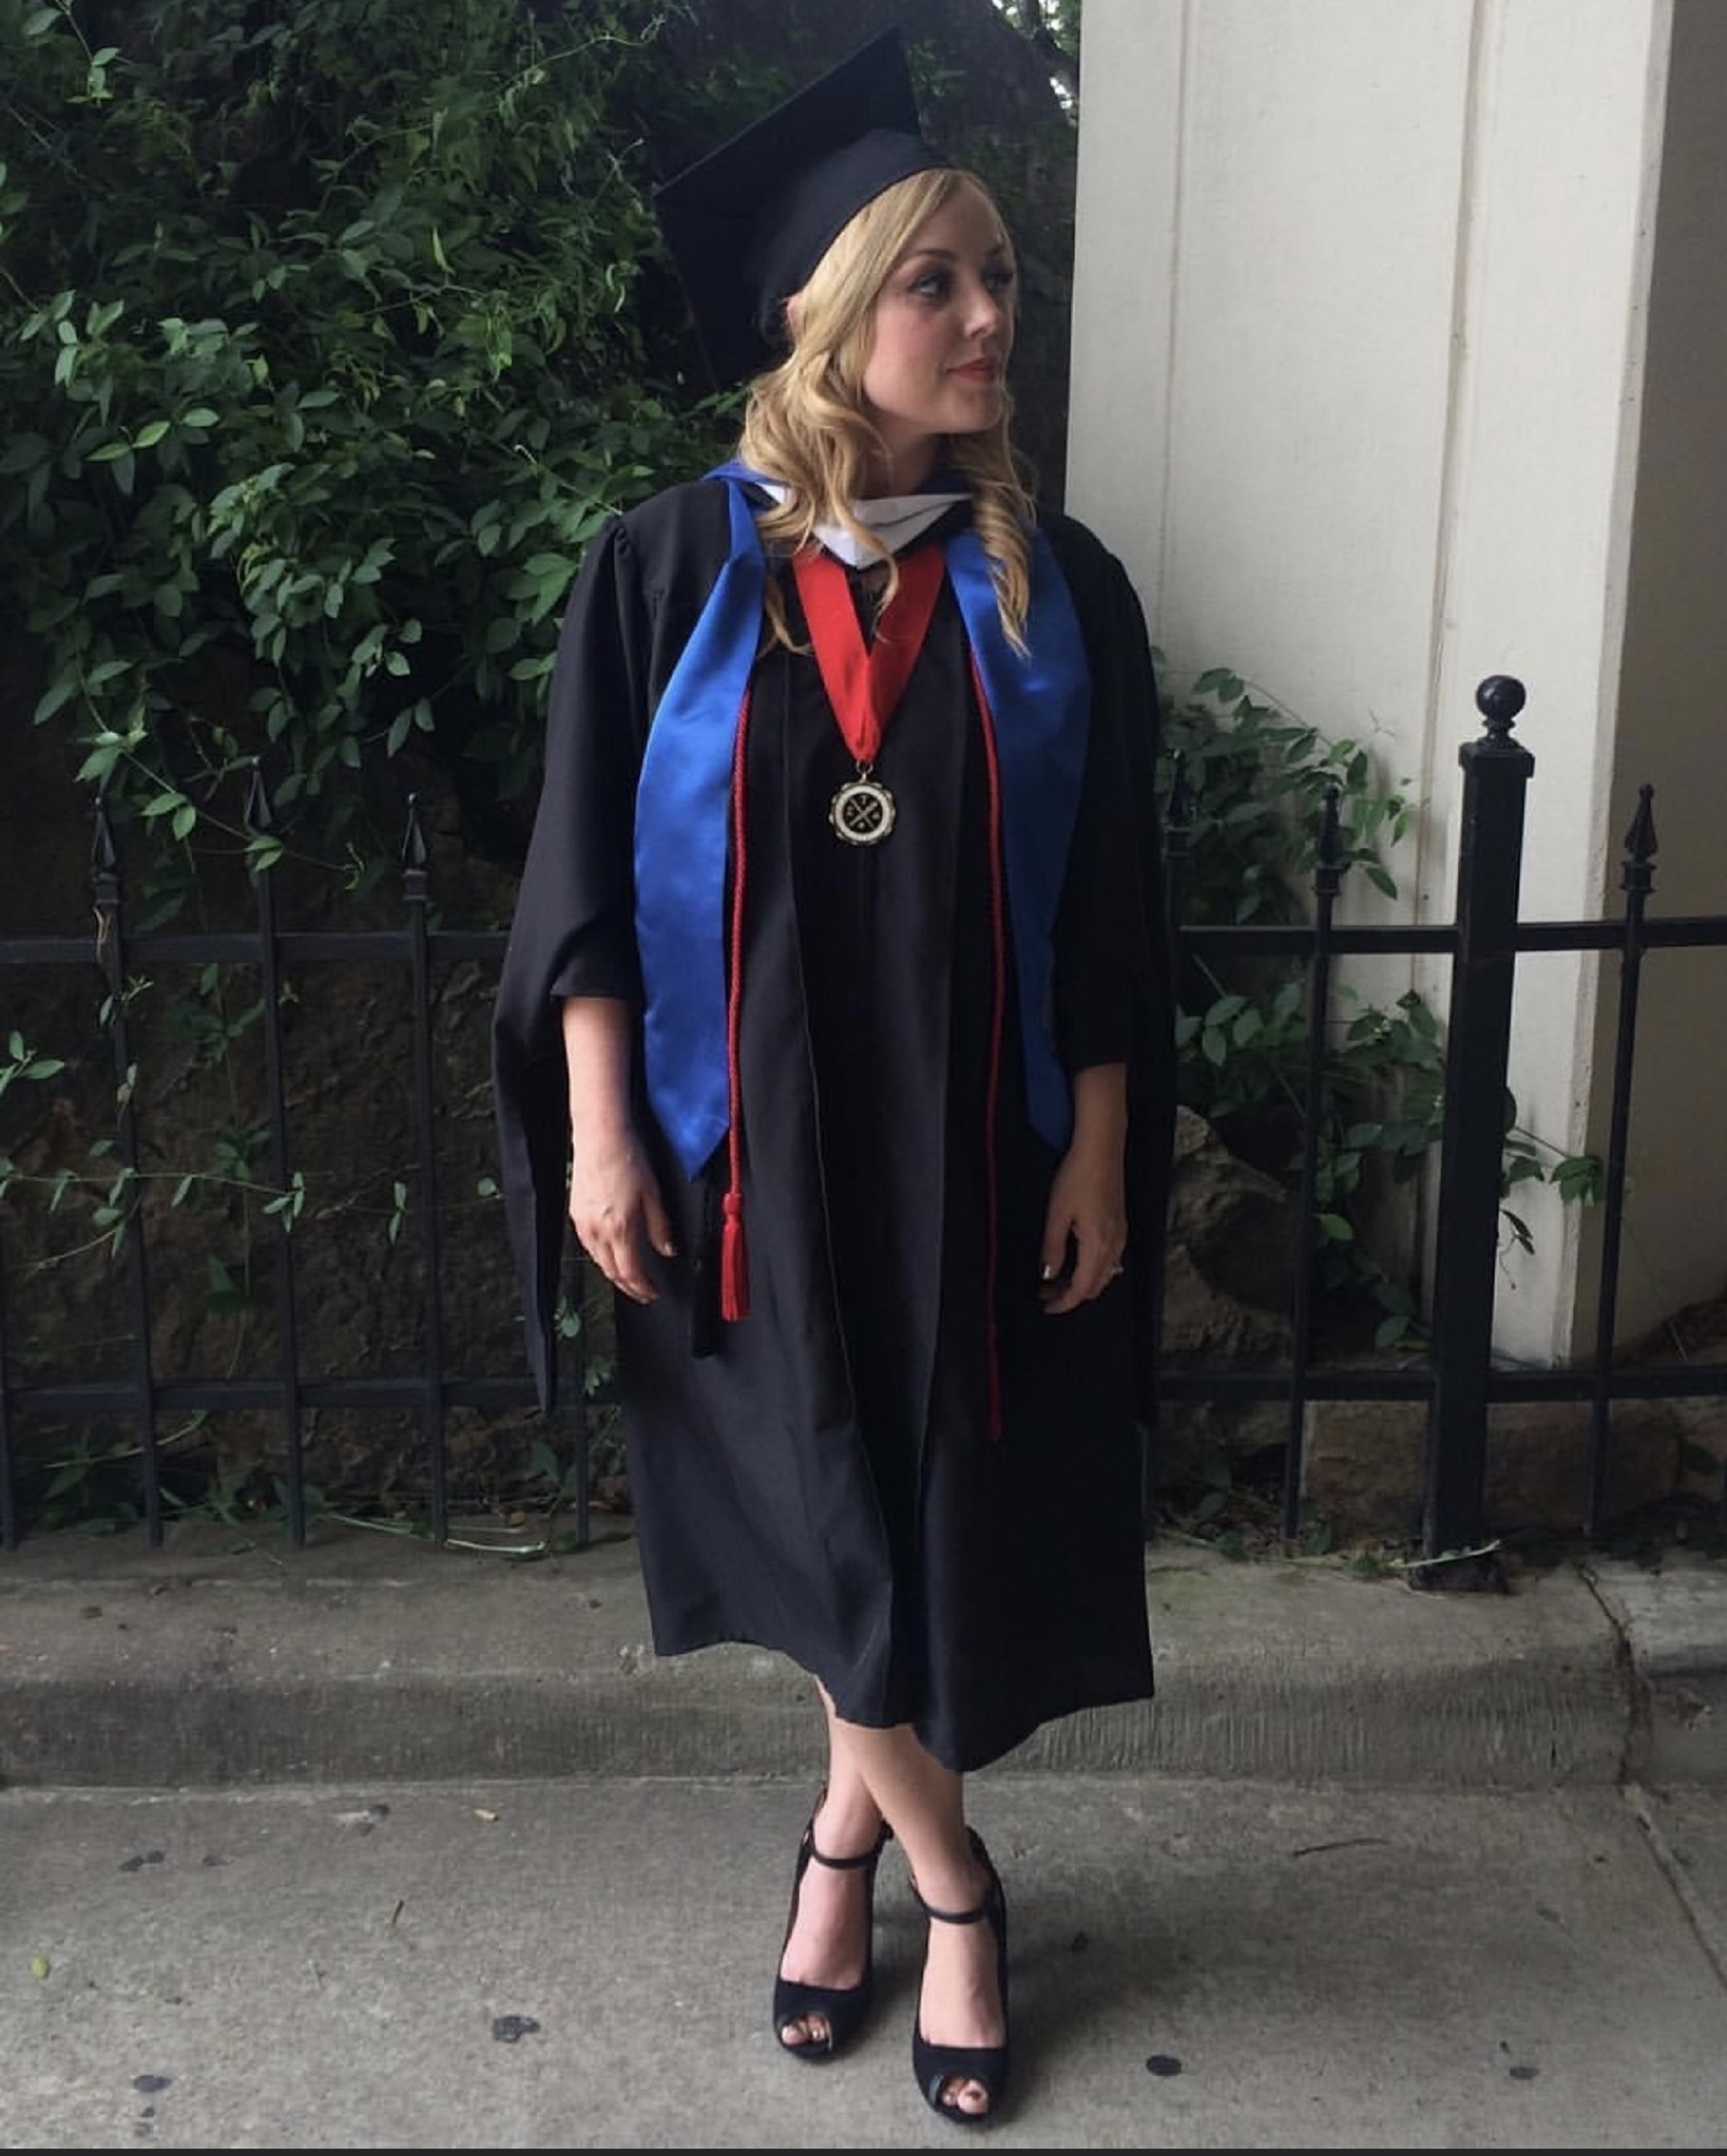
Heather Minette, author, rooftops, Other Poems, half light, Blue Hour Press, literature, University of Houston, clear lake, usa, sleeve, plant, collar, headgear, electric blue, human leg, event, knee, uniform, fashion design, fashion accessory, waist, pattern, mortarboard, sandal, academic dress, hat, formal wear, foot, magenta, walking, high heels, sun hat